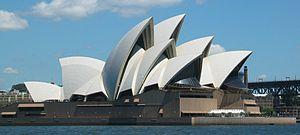
4 avril : inauguration du World Trade Center construit à New York par Minoru Yamasaki.
Alain Robert, surnommé « Le Spiderman français », né le 7 août 1962 à Digoin, est un grimpeur français de haut niveau, spécialisé dans l'escalade rocheuse en solo intégral puis dans l'escalade d'immeubles en solo intégral.
L’opéra de Sydney, à Sydney, est l'un des plus célèbres bâtiments du XXᵉ siècle et un haut-lieu de représentation des arts notamment lyriques. Son architecture originale, qui ressemble à un voilier pour les uns, ou à un coquillage pour les autres, a été imaginée par le Danois Jørn Utzon.